Rose–Baley Party

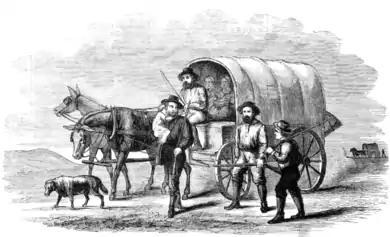
European American emigrants on their way to California,

The Rose–Baley Party was the first European American emigrant wagon train to traverse the 35th parallel route known as Beale's Wagon Road, established by Edward Fitzgerald Beale, from Zuni Pueblo, New Mexico to the Colorado River near present-day Needles, California.